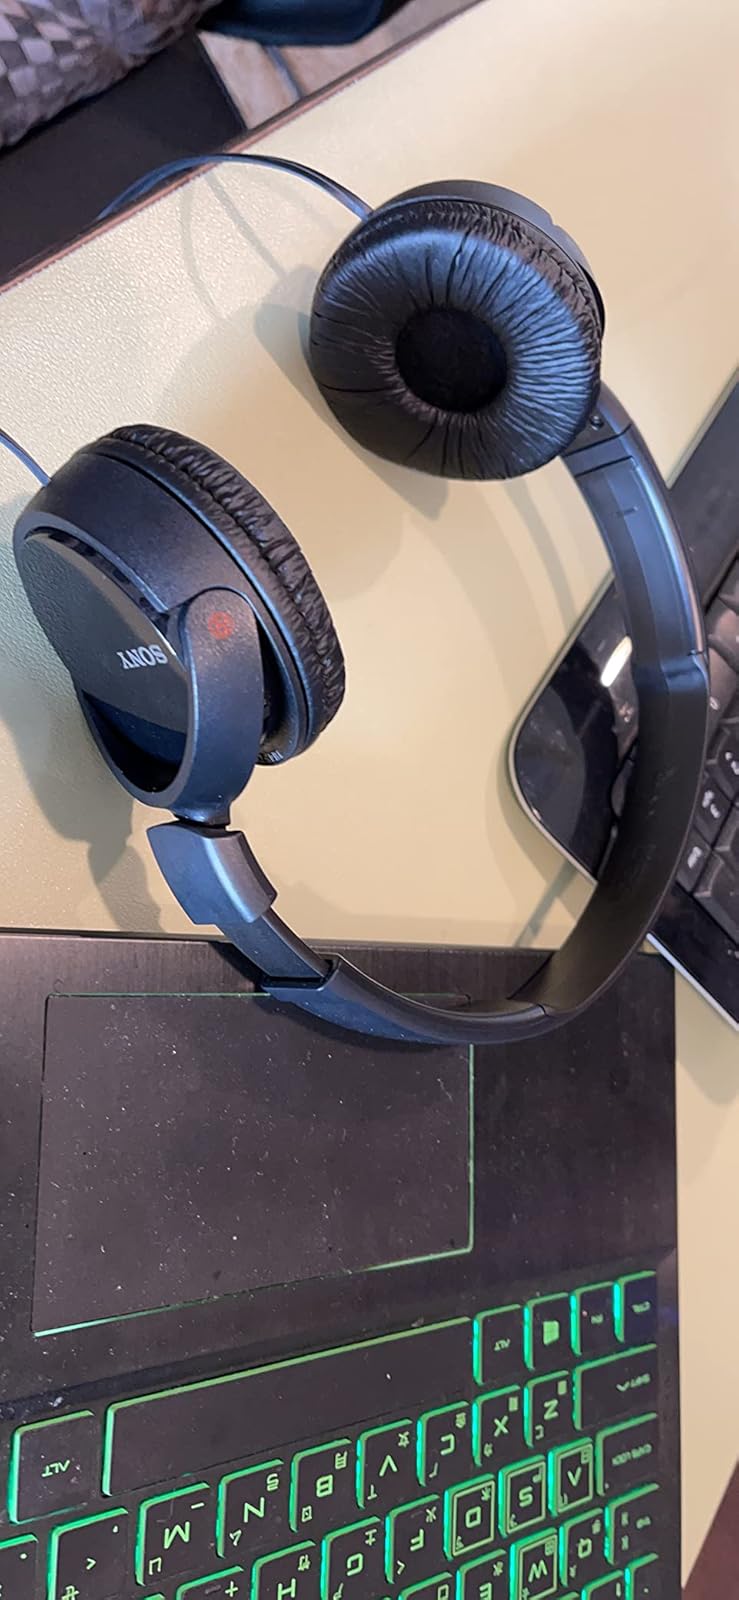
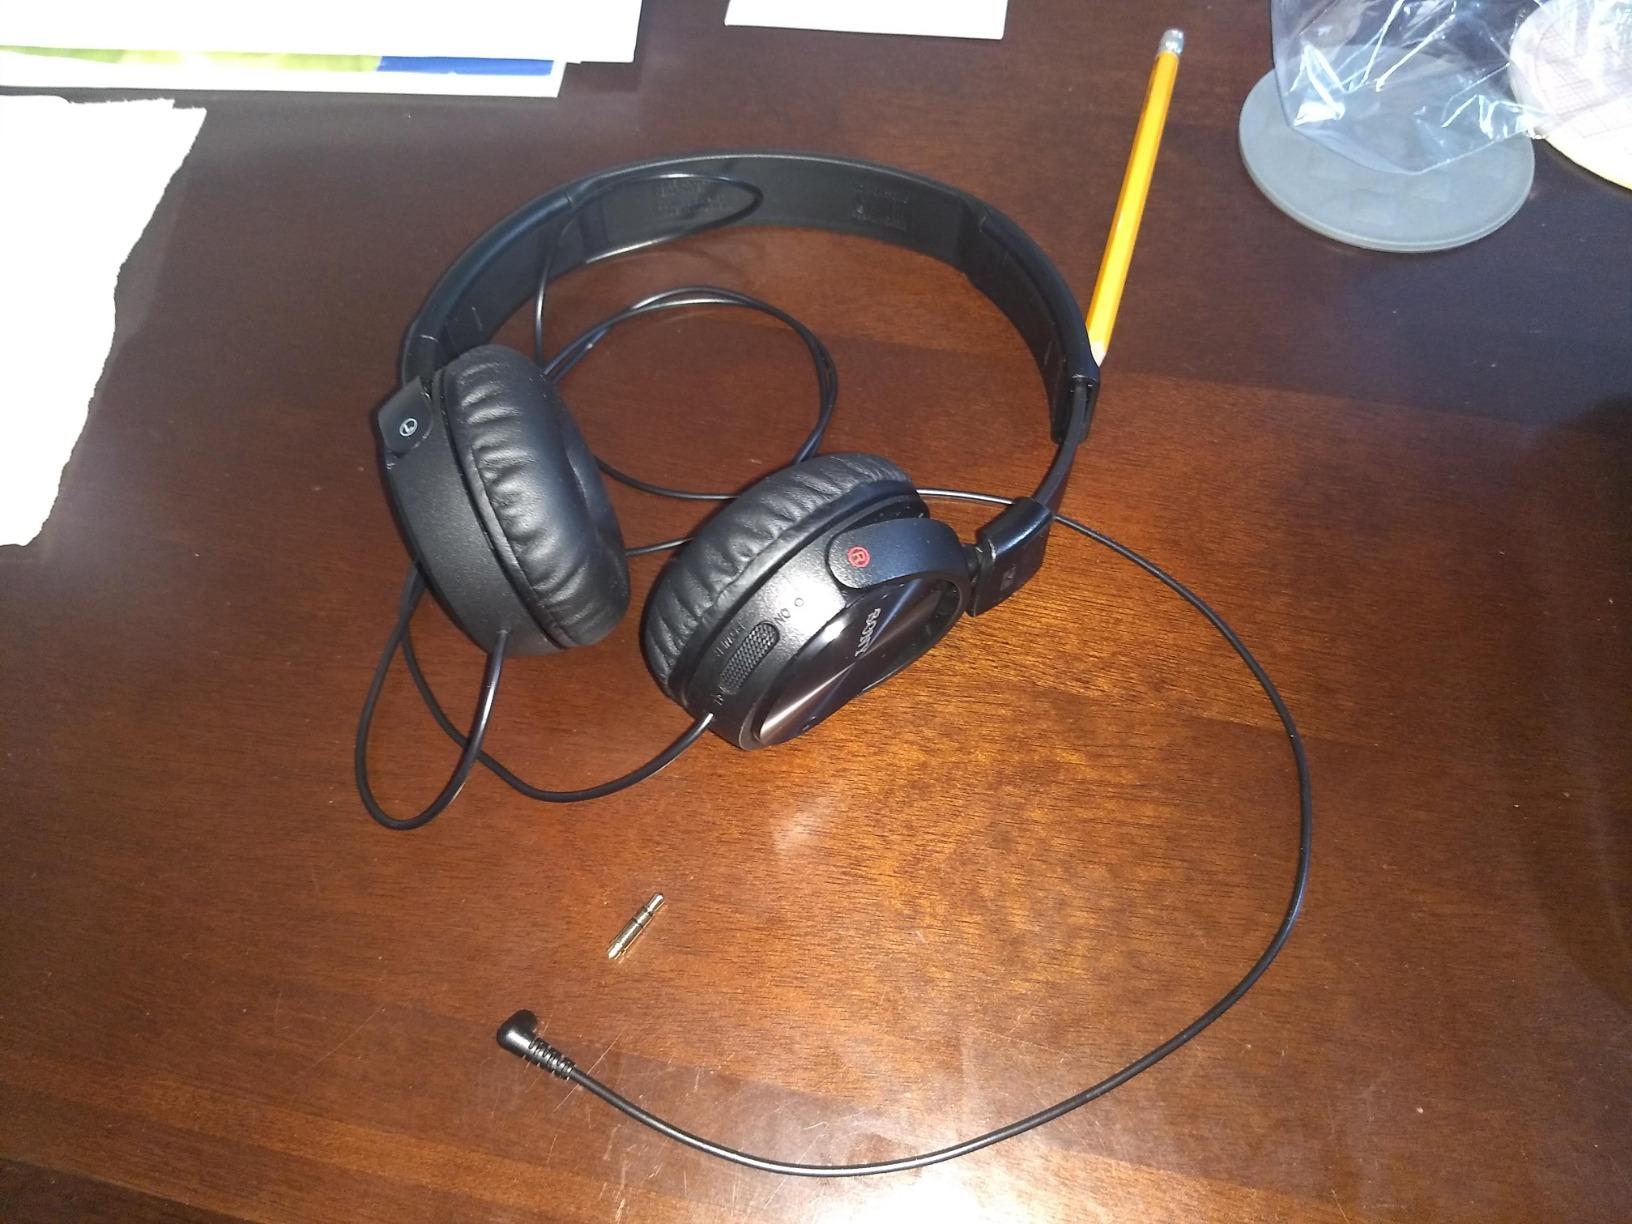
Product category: headphones
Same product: yes